Bradley Lane tram stop

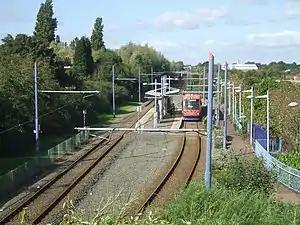
Bradley Lane tram stop

Bradley Lane tram stop is a tram stop in Bradley, Wolverhampton, England. It was opened on 31 May 1999 and is situated on West Midlands Metro Line 1. It is one of only a handful of West Midlands Metro stops to have an island platform. It is also has park and ride facility.